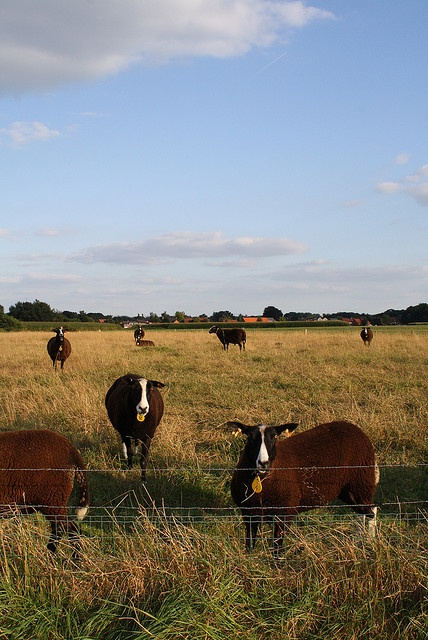
Several goats grazing on the tall grass in a meadow surrounded by a wire fence
Many tagged sheep standing in a fenced pasture.
Seven brown cows graze in a field beyond a barbed wire fence,
Cattle roaming on a open range during daytime.
Cattle grazing on long grass behind a wire fence in a field.